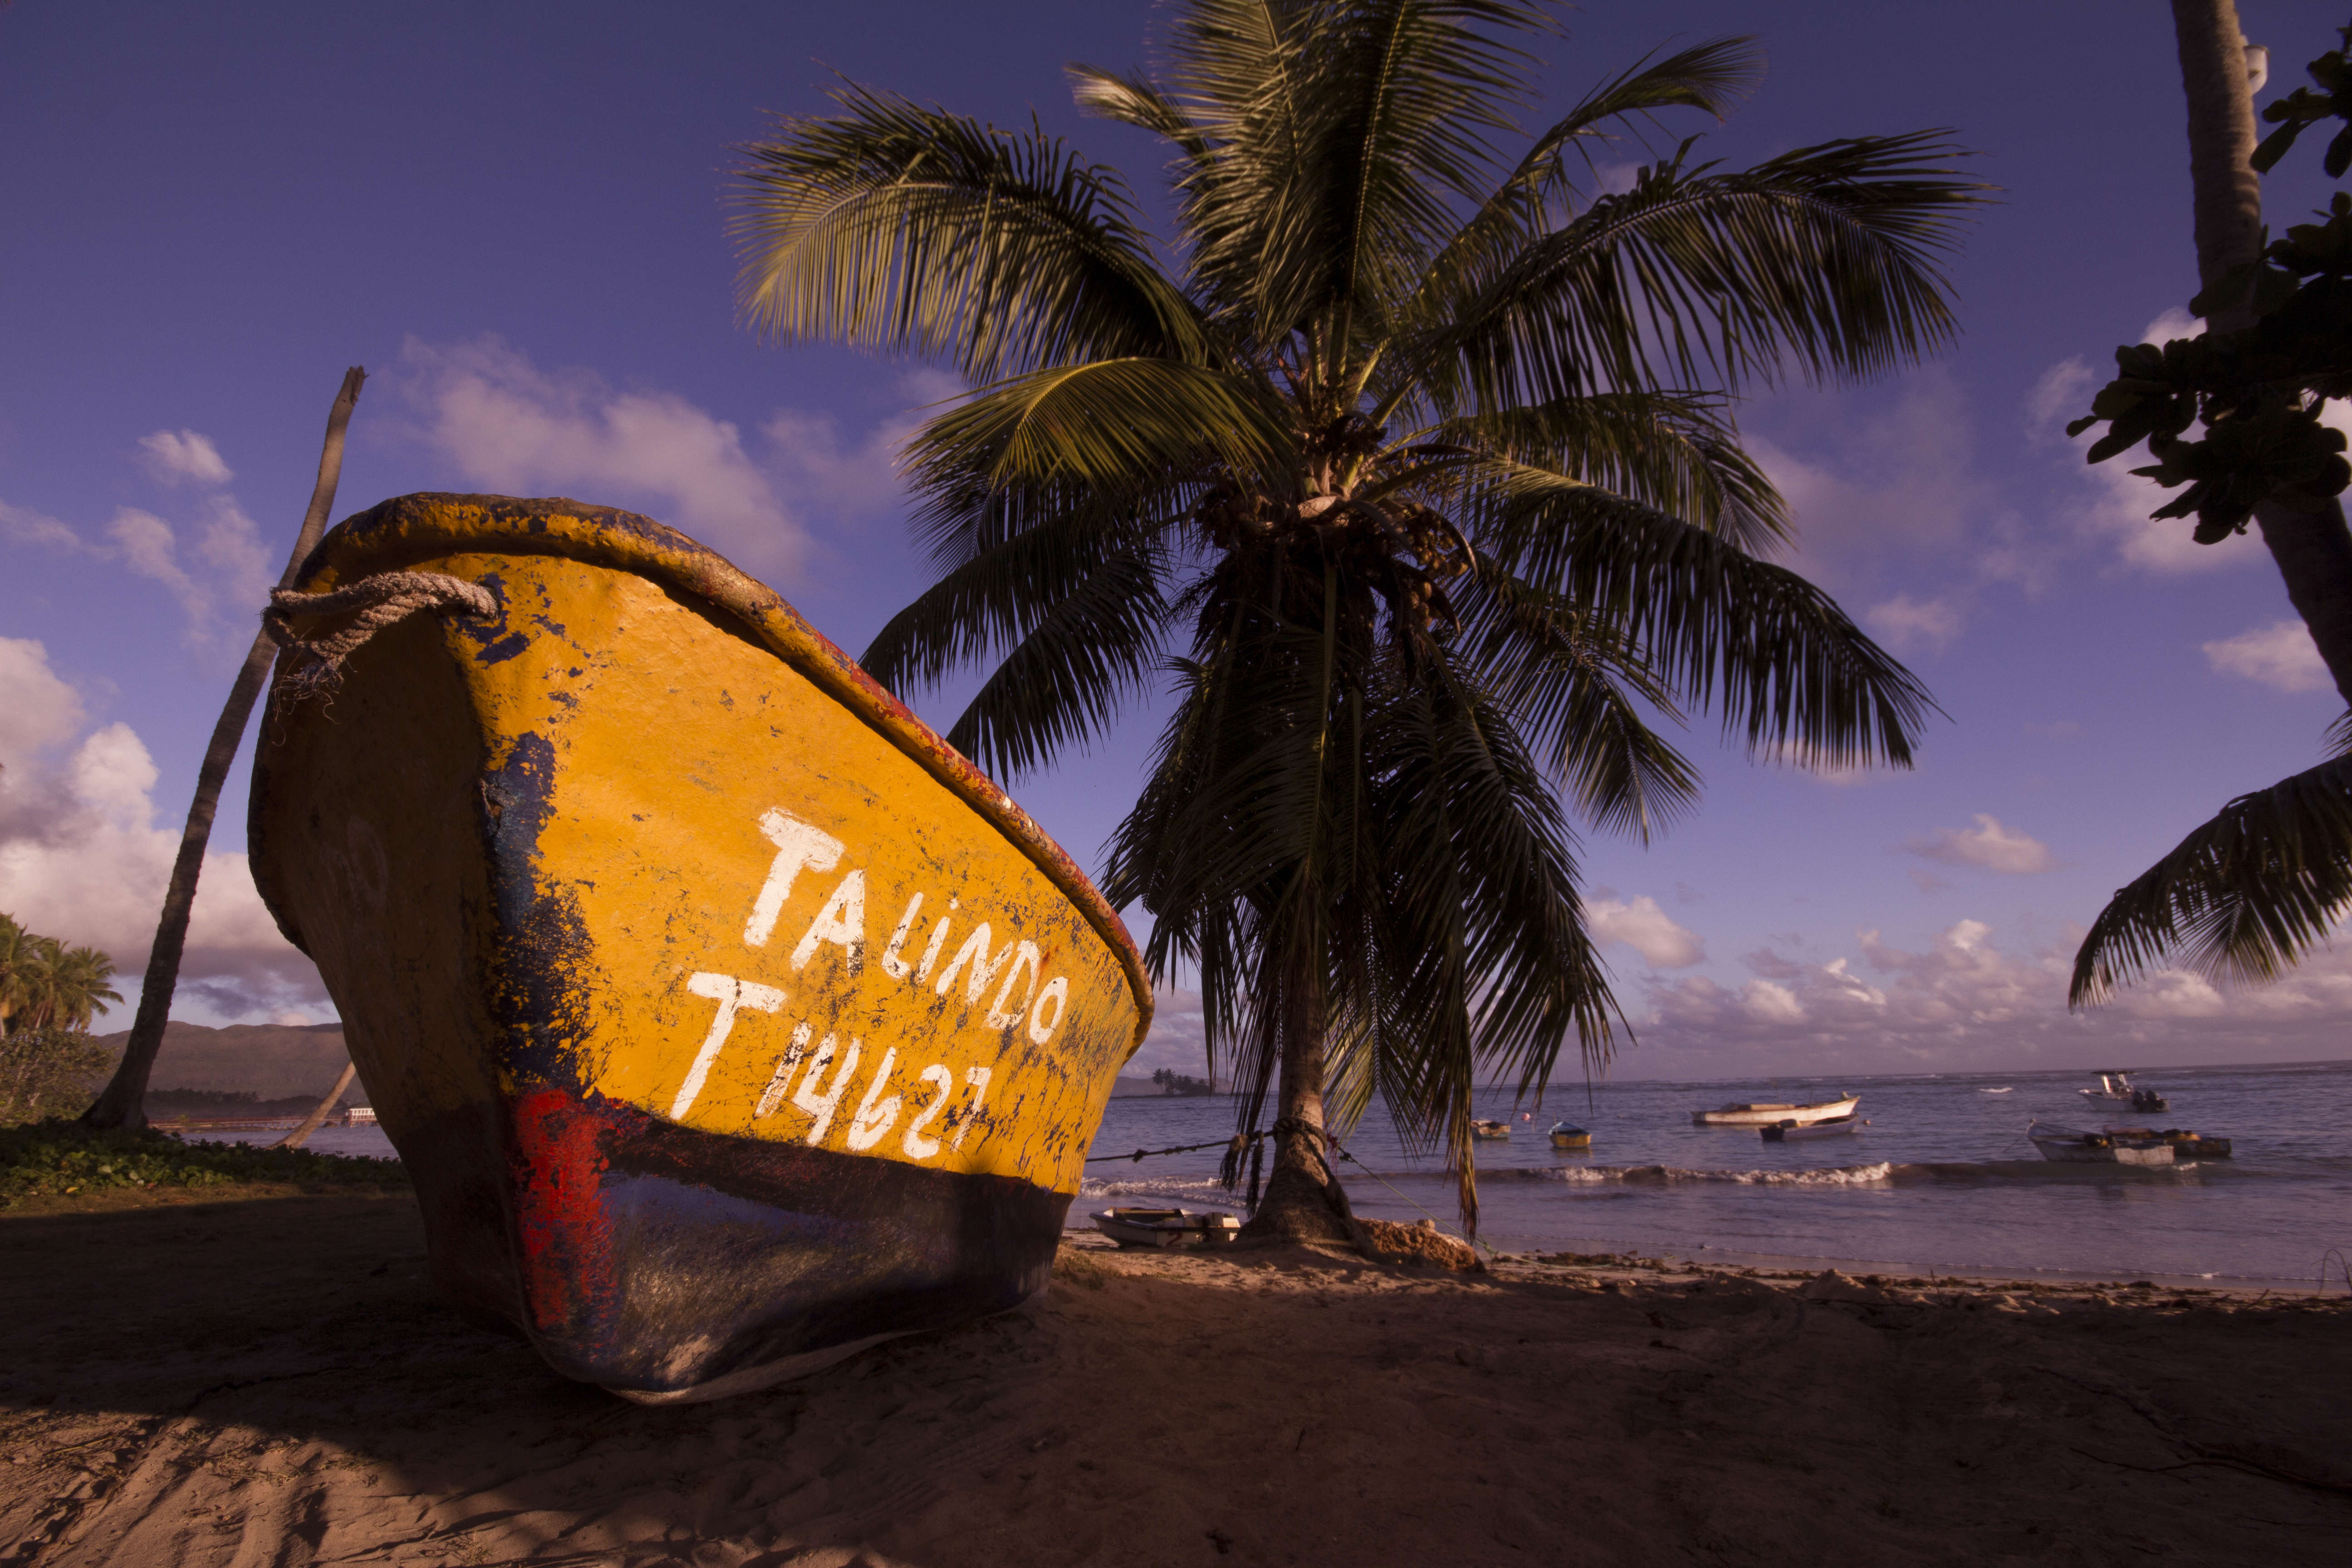
beach, sea, coast, tree, water, sand, ocean, sunset, boat, night, morning, seaside, dusk, evening, seashore, clouds, boats, coconuts, palm trees, arecales